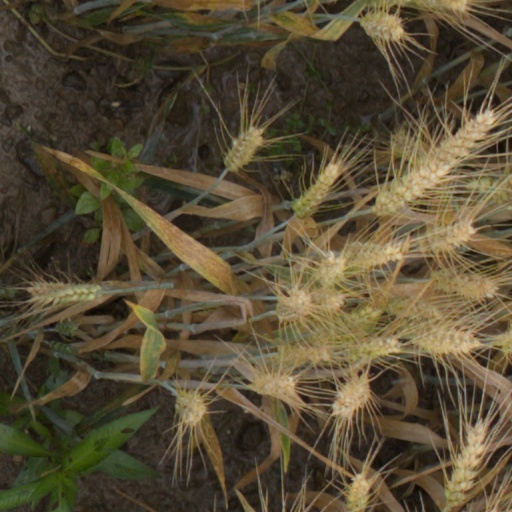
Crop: wheat